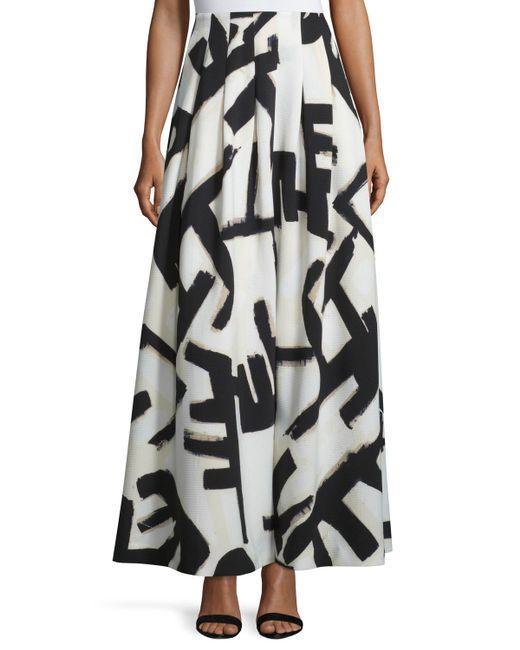
Langer weißer Baumwollrock mit schwarzen Liniendesigns, formelle Kleidung